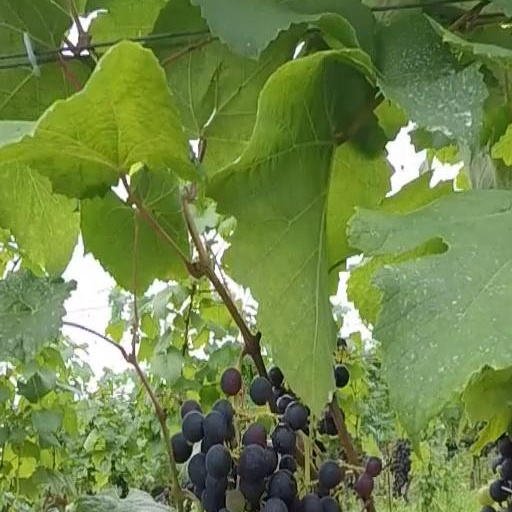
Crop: grape